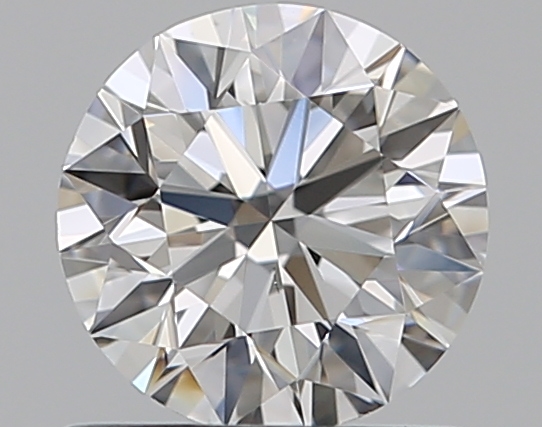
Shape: round
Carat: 0.67
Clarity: VS2
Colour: F
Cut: EX
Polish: EX
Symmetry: EX
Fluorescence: F
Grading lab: GIA
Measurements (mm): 5.57 x 5.59 x 3.48